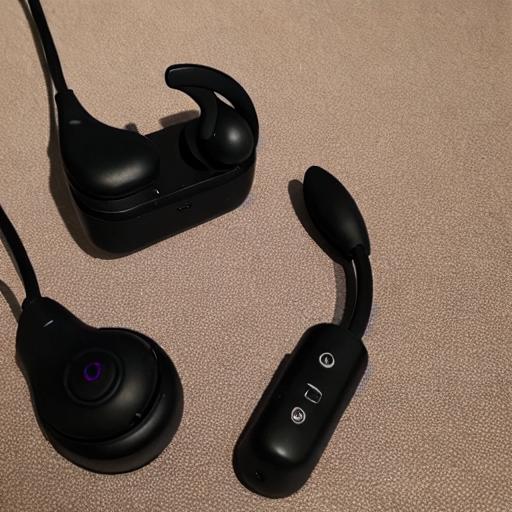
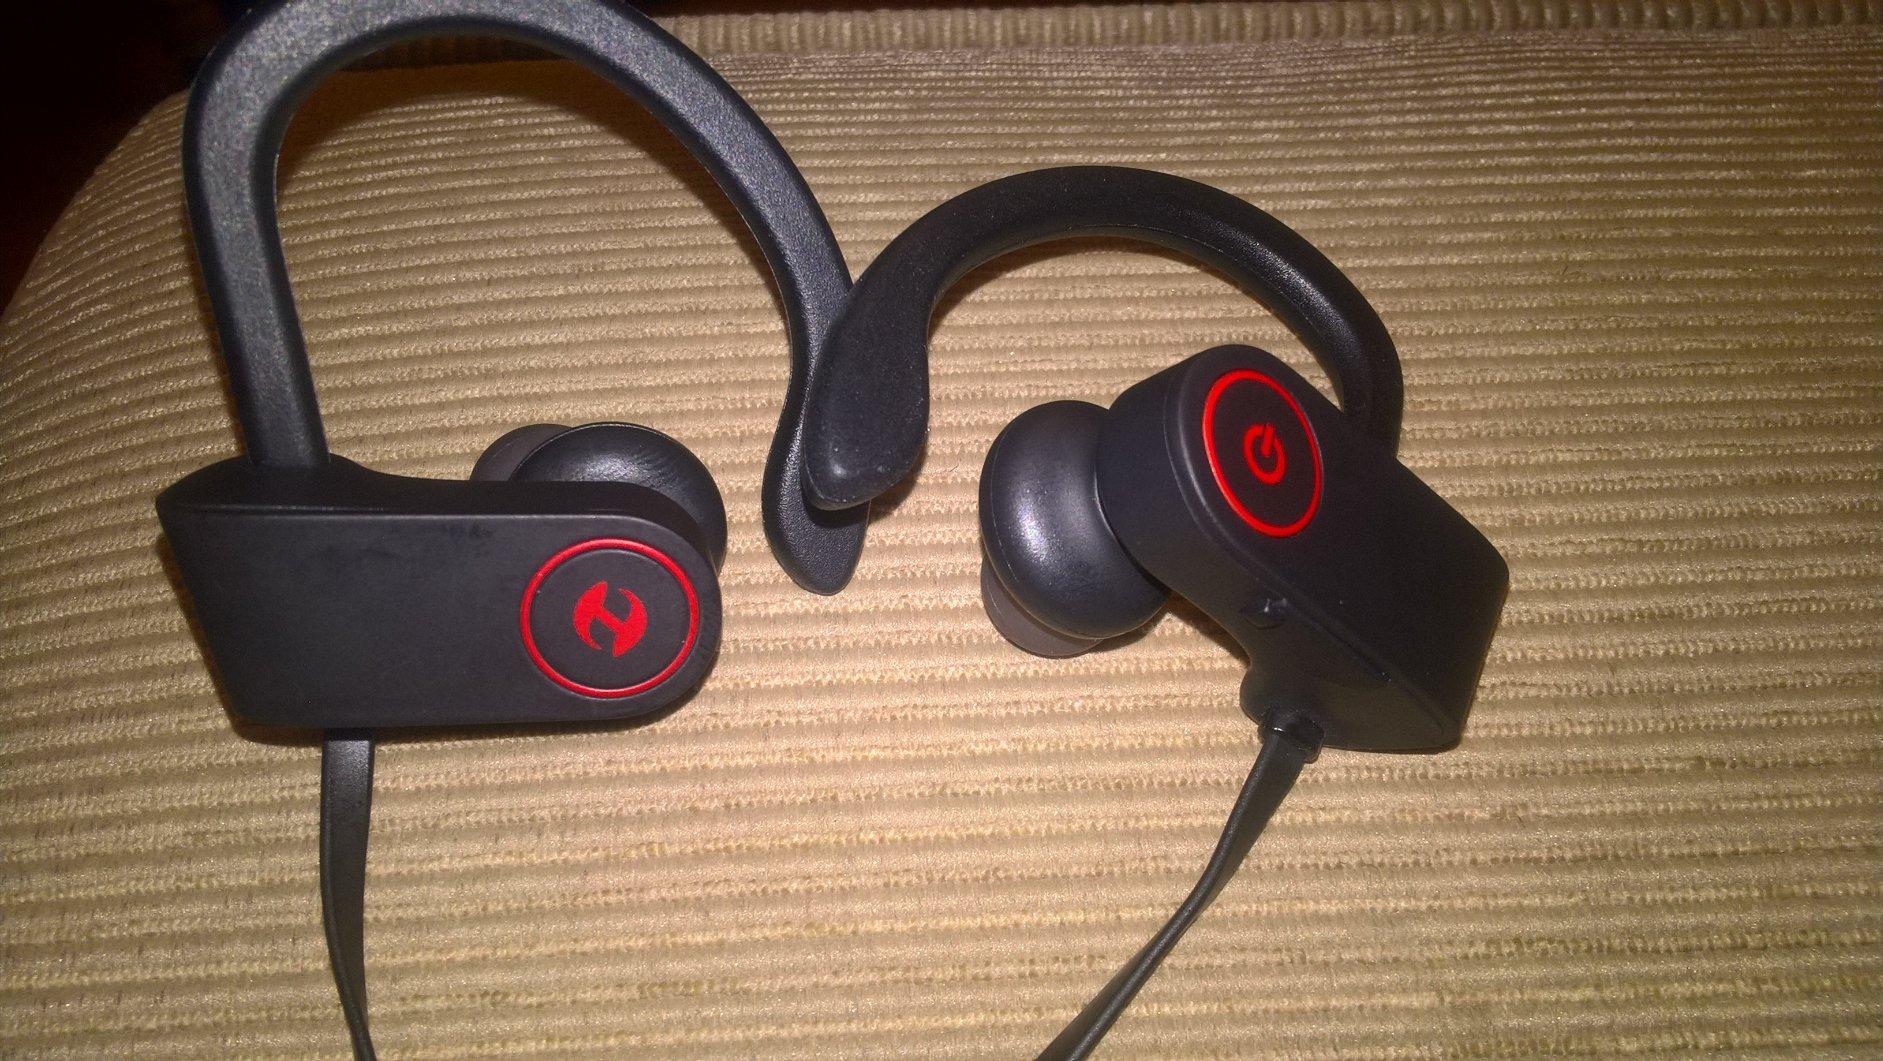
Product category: headphones
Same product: no